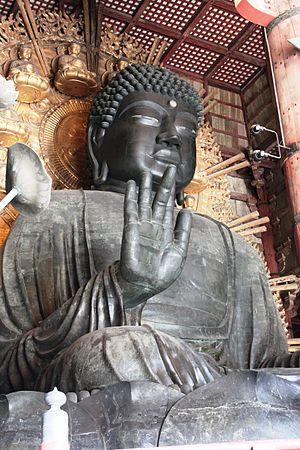
Les trois grands Bouddhas du Japon constituent une sélection des statues de Bouddha les plus représentatives à l'échelle nationale. Cette sélection inclut le Daibutsu de Nara du temple Tōdai-ji ainsi que celui de Kamakura, installé au temple Kōtoku-in dans la préfecture de Kanagawa. Bien qu'il existe actuellement plusieurs opinions concernant le choix de la troisième statue, l'appellation de « trois grands Bouddhas du Japon » n'est pas utilisée en pratique.